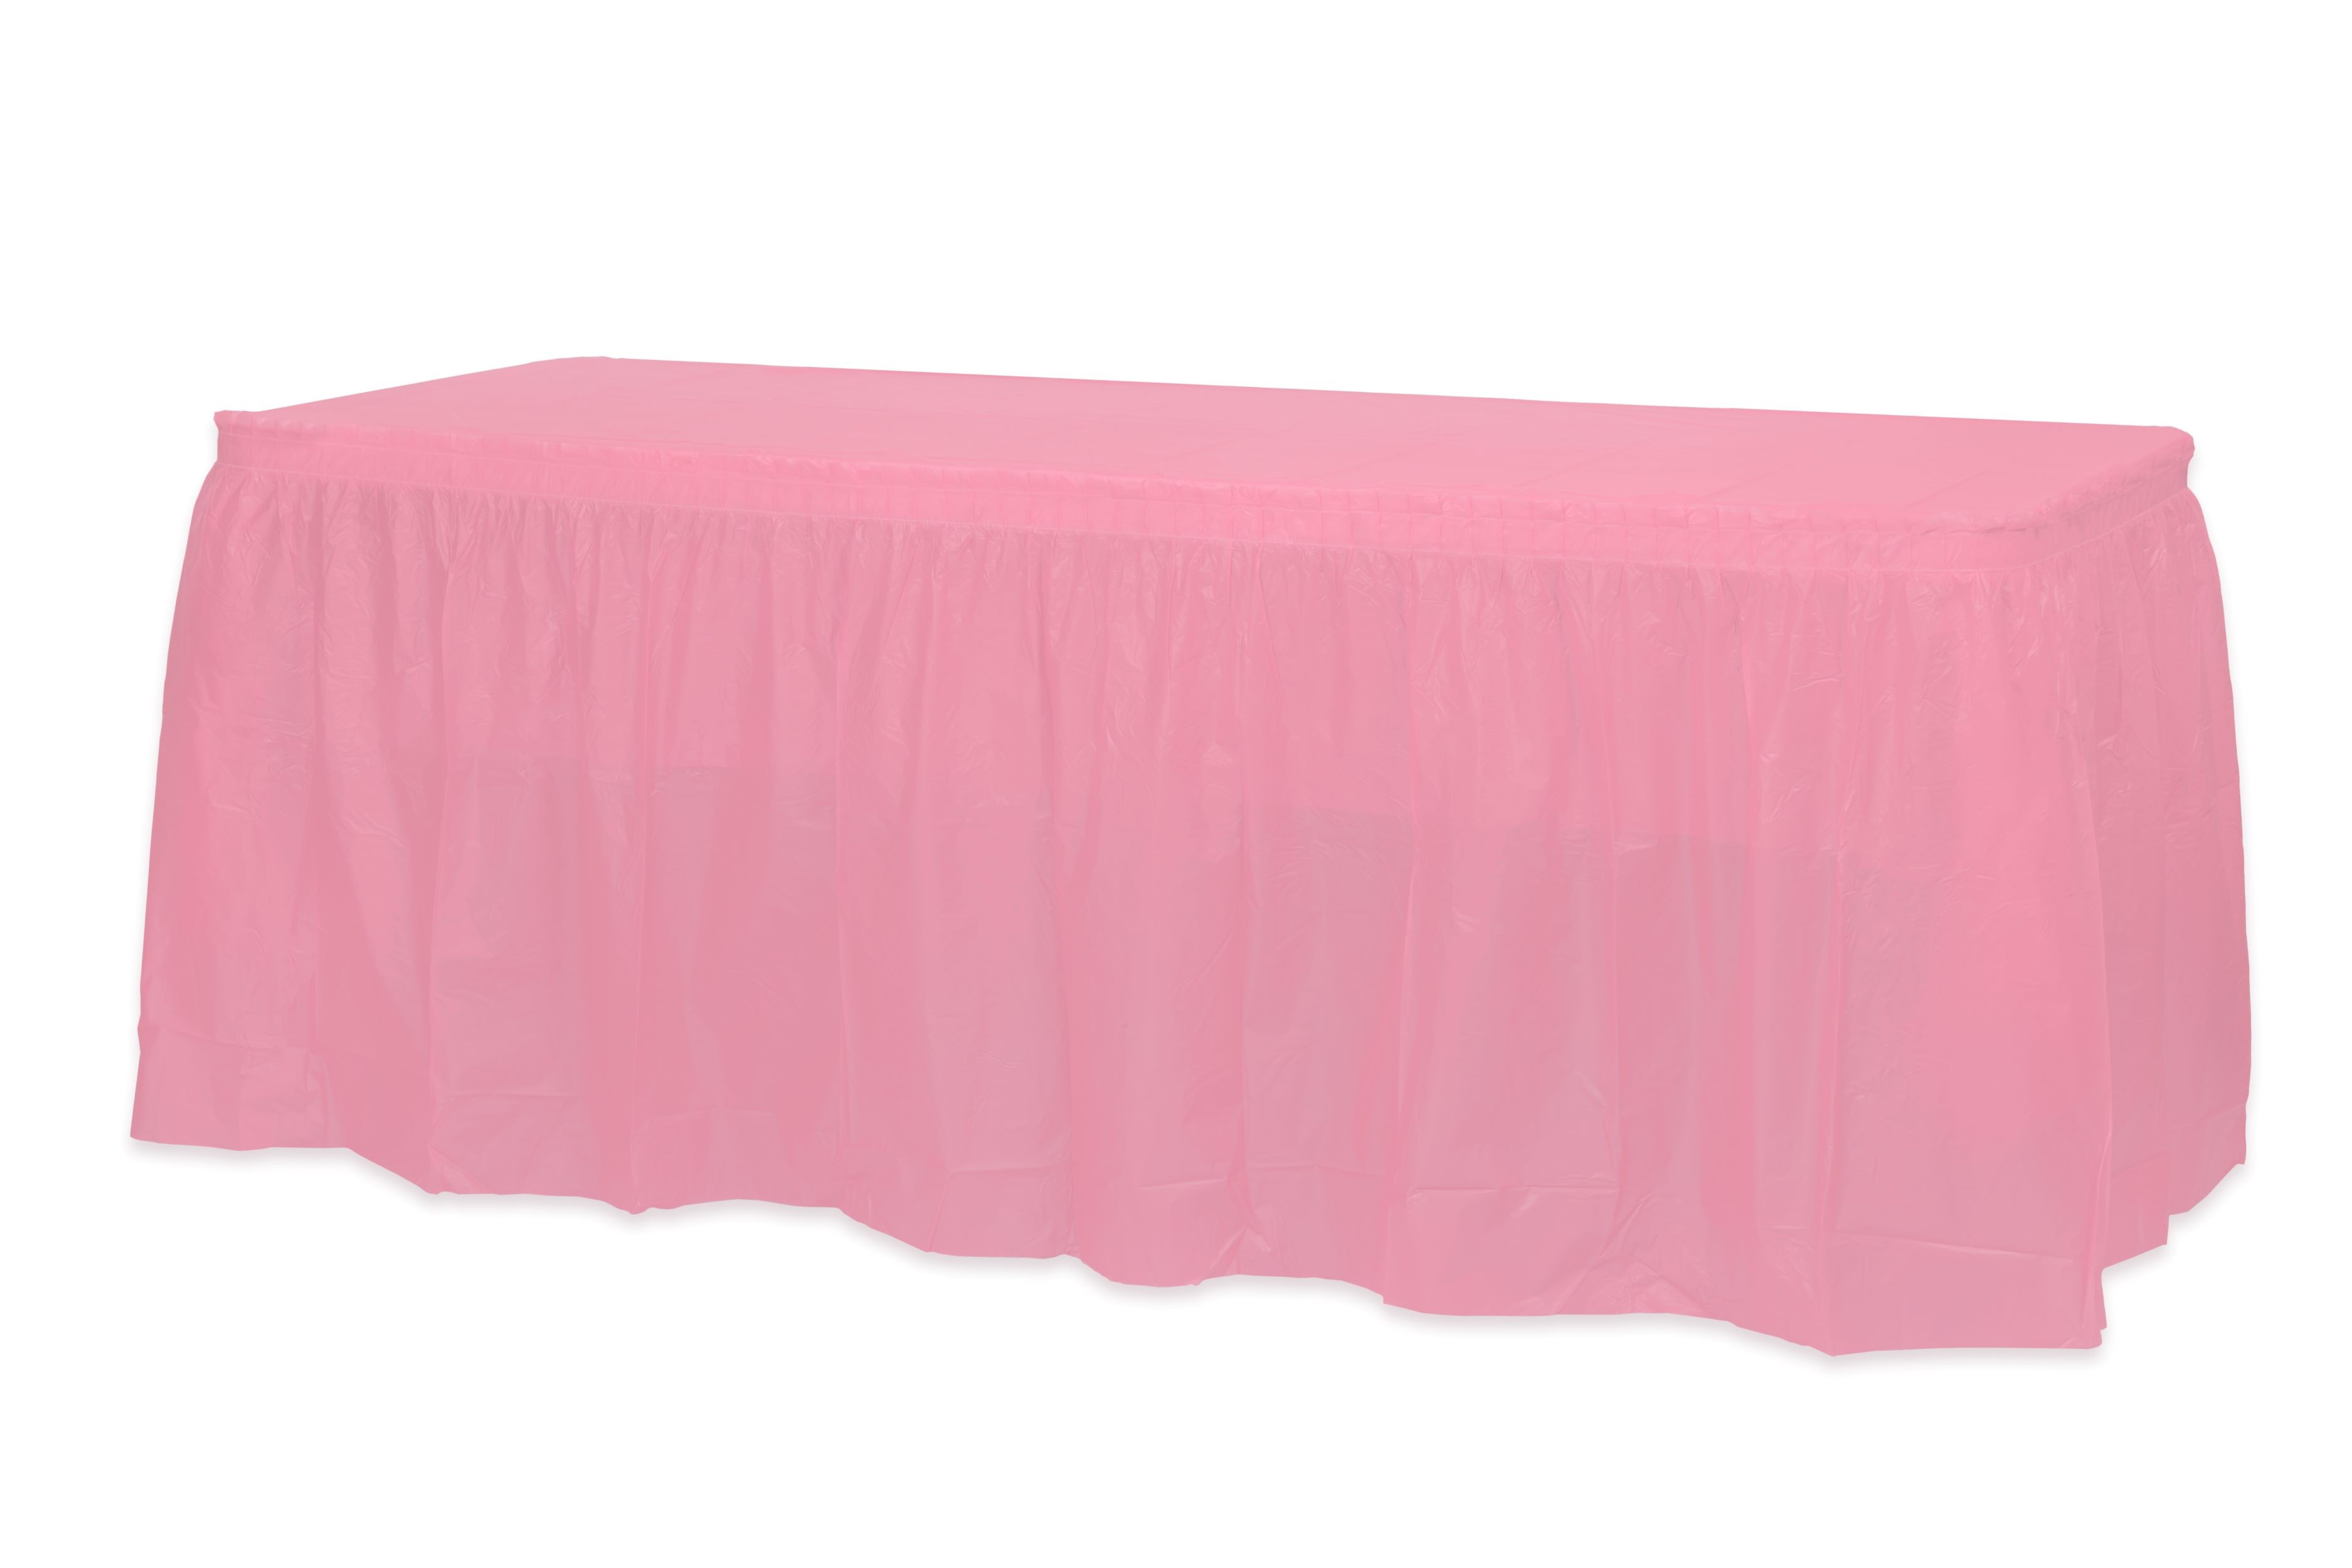
Case of 48 - 14' x 29" Table Skirt - Pink
Made from plastic material, our collection of table skirts are certain to meet all of your party needs. Available in a wide variety of colors, our table skirts are the perfect addition to any event - from birthday parties to anniversaries, weddings to banquets.
Brand: Crown Display Inc
Category: Home & Garden > Linens & Bedding > Table Linens > Table Skirts